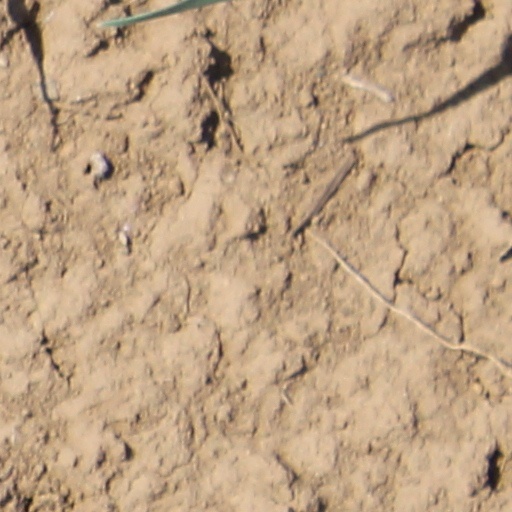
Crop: wheat